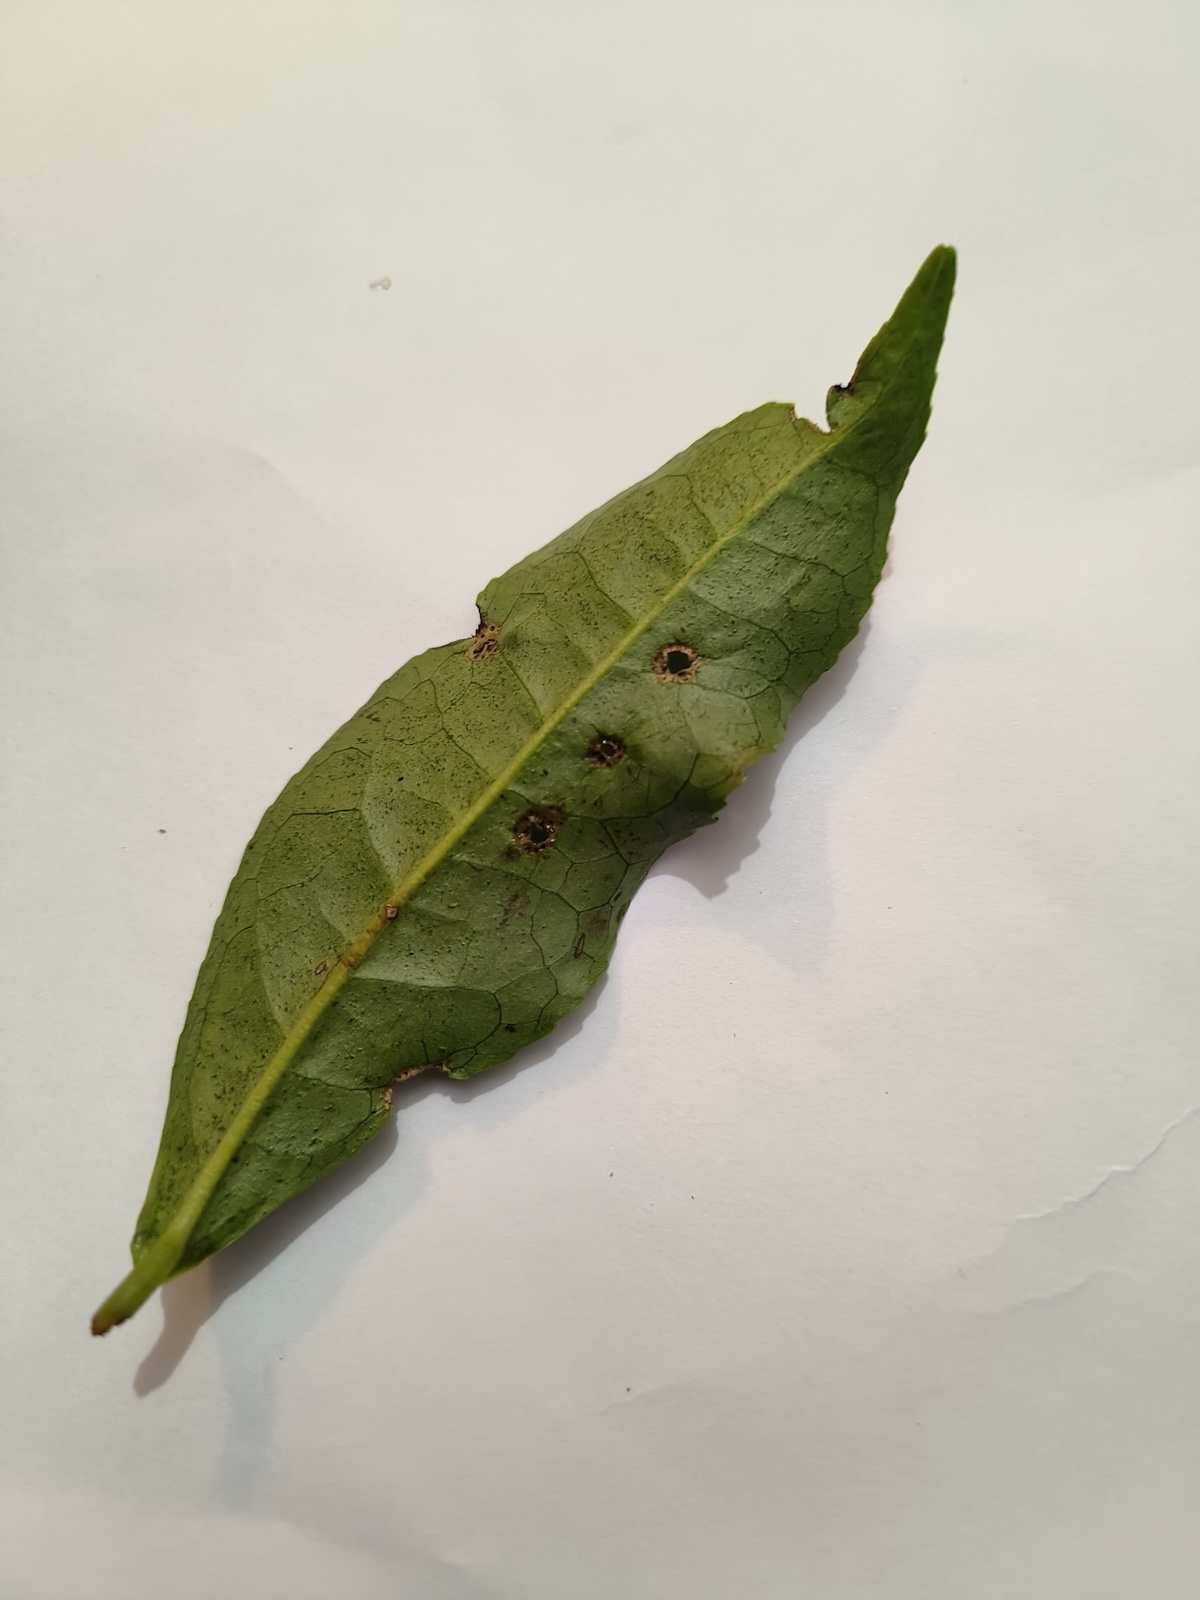
Label: Green mirid bug